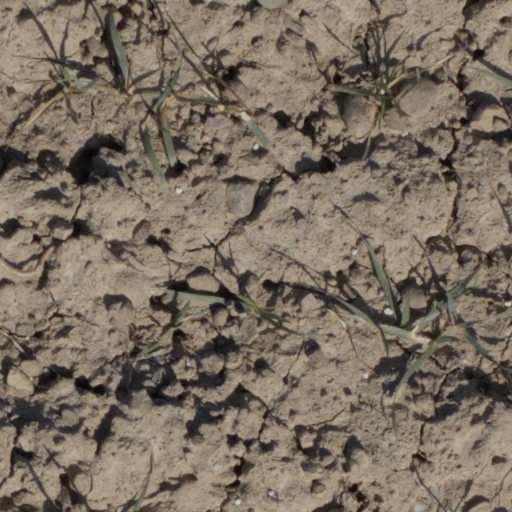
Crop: wheat